6th Airborne Division advance to the River Seine

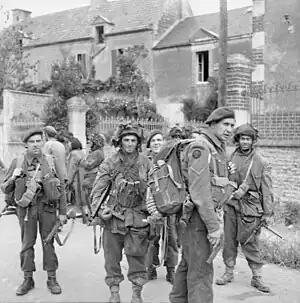
British commando and parachute troops in Normandy

In the south, the 3rd Parachute Brigade started crossing the River Dives on 18 August, delayed by the need to build a crossing to replace the bridge destroyed by the division during Operation Tonga. By nightfall the 1st Canadian Parachute Battalion was engaging the German rearguard and the 8th Parachute Battalion reached the outskirts of Goustranville. The next morning the brigade advance continued into Goustranville, where they came under heavy artillery fire from the high ground at Putot. Their attack faltered and Gale decided to restart the advance that night. He ordered the 3rd Parachute Brigade to secure the start point along the Dives canal and railway line, while the 5th Parachute Brigade assaulted the artillery position at Putot.